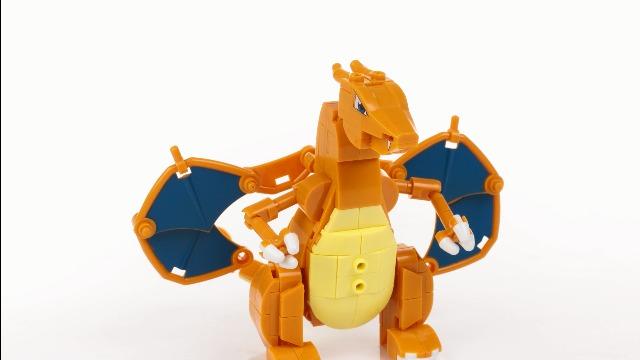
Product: Mega Construx Pokemon Charizard
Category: Toys & Games | Building Toys | Building Sets
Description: Buildable Charizard figure with transparent tail flame.
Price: $16.10
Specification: ProductDimensions:1.9x10.3x9inches|ItemWeight:10.4ounces|ShippingWeight:11.2ounces(Viewshippingratesandpolicies)|DomesticShipping:ItemcanbeshippedwithinU.S.|InternationalShipping:ThisitemcanbeshippedtoselectcountriesoutsideoftheU.S.LearnMore|ASIN:B01N7TYK9S|Itemmodelnumber:DYR77|Manufacturerrecommendedage:8-12years